Bambai Meri Jaan

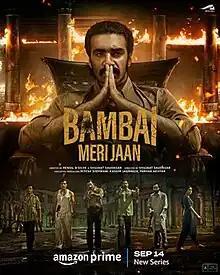

Bambai Meri Jaan is an Indian Hindi-language period crime thriller television series produced under the banner of Excel Entertainment. The series stars Kay Kay Menon, Avinash Tiwary, Kritika Kamra, Nivedita Bhattacharya, and Amyra Dastur. It premiered on Amazon Prime Video.